Self-Control (novel)

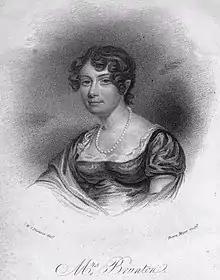
Mary Brunton, from the second edition of "Emmeline" (1820).

The first edition was published in February 1811 in two volumes, with a run of 750 copies, for the price of 21 shillings, of which 500 had been sold out by the end of the month. The novel was dedicated to the poet Joanna Baillie, who read the novel and offered some criticisms to Brunton. A second, revised edition was published in May 1811. A pirated edition was published in the United States in 1811, at a time when there was no copyright agreement between the two countries. "Self-Control" went through three editions in its first six months of availability, accounting for a total of around 3000 copies.